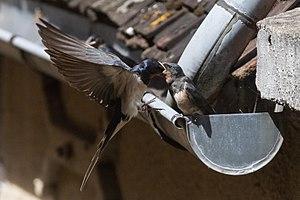
Une hirondelle rustique adulte (Hirundo rustica) donnant la becquée à une jeune hirondelle.
L'Hirondelle rustique est une petite espèce de passereaux, migratrice, vivant en Europe, en Asie, en Afrique et en Amérique. Elle est également connue sous le nom d'Hirondelle de cheminée ou d'Hirondelle des granges. Elle se distingue par sa longue queue fourchue et sa gorge couleur rouge brique. Elle niche dans un nid fait de terre séchée et de salive pour coller les bouts de terre, accroché sous un toit, une poutre, aussi bien à l'extérieur qu'à l'intérieur, en ville ou à la campagne, souvent dans des granges ouvertes, et parfois dans les maisons ouvertes. Elle se nourrit essentiellement d'insectes attrapés en vol.